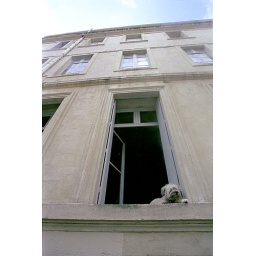
dog in window